Australian Army unit colour patches

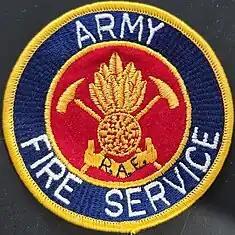
Australian Army Fire Service shoulder patch -

The first approval for the use of distinctive unit colours for Australian army units came from Major General William Throsby Bridges for the 1st Division to fly flags to denote unit areas and lines in Egypt during World War I. C.E.W. Bean made the first reference to unit colour patches to be worn on the uniform, when he described Major General Bridges issuing 1st Australian Divisional Order No. 562 dated 8 March 1915, ordering that patches be worn, describing how they would look and ordering that they were to be worn on the uniform sleeve below the shoulder. As this was an extension of the order for the posting of the colour flags to denote headquarters and unit lines, these flags were used as the basic design for 1st Division uniform colour patches.